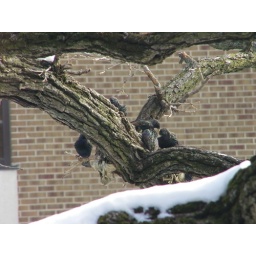
This tree right outside our office was being attacked by swarming Starlings. They destroyed the nest - poor squirrel!